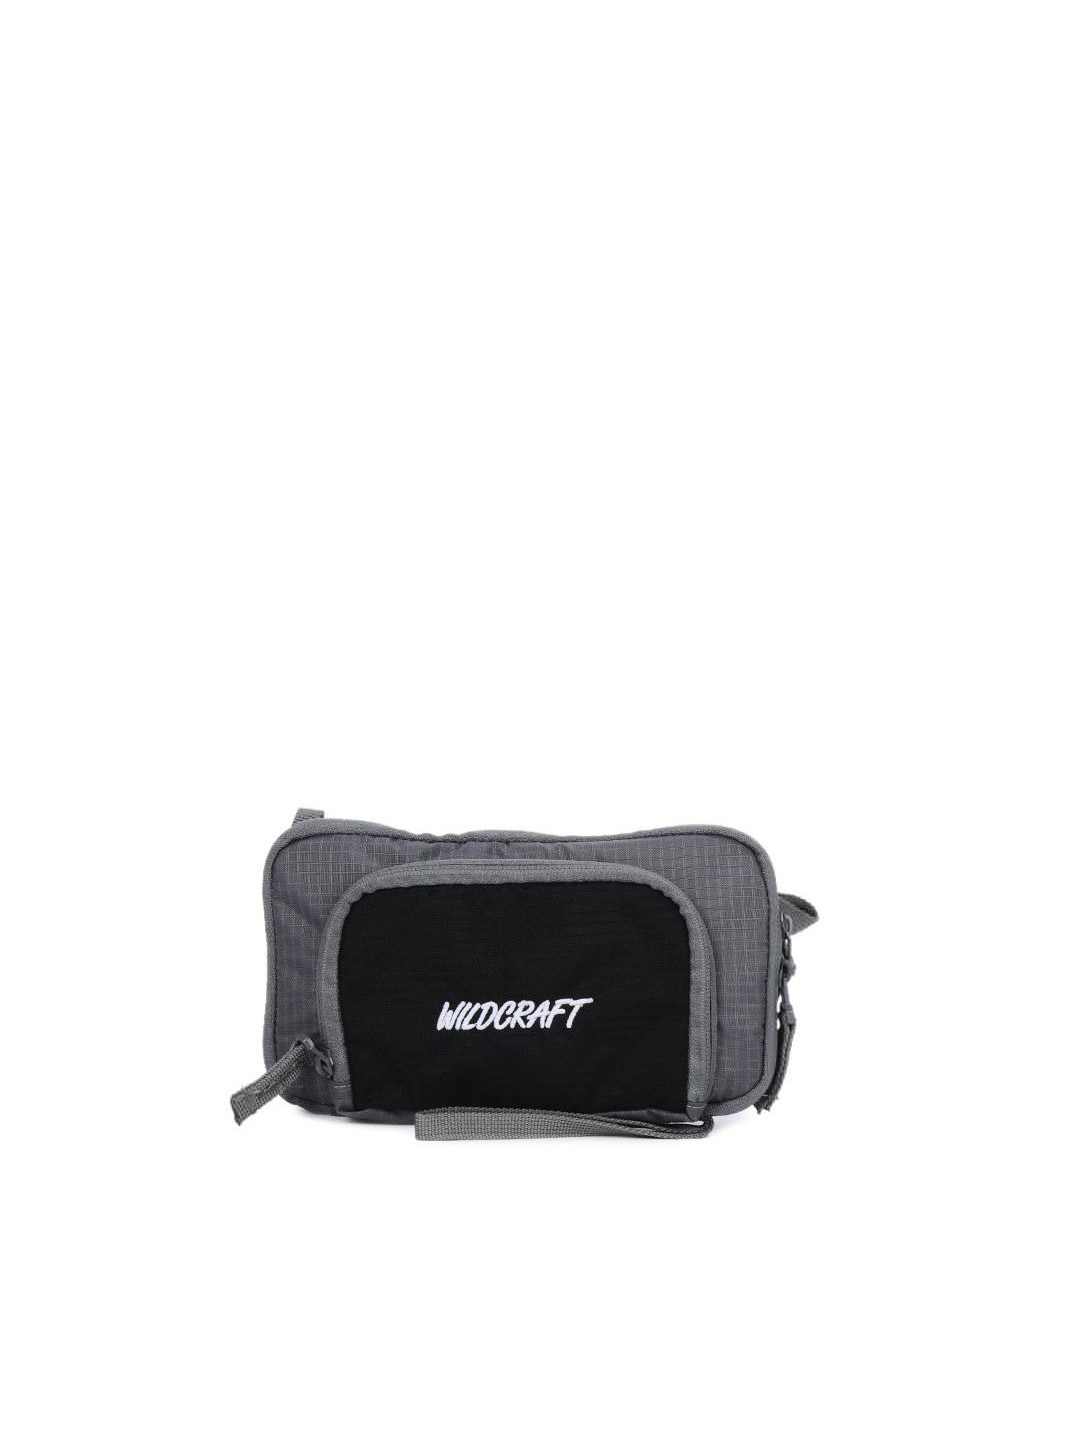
Wildcraft Unisex Nylon Grey Passport Pouch
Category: Accessories / Wallets / Wallets
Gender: Unisex
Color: Grey
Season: Winter 2015
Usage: Casual